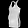
Label: T - shirt / top